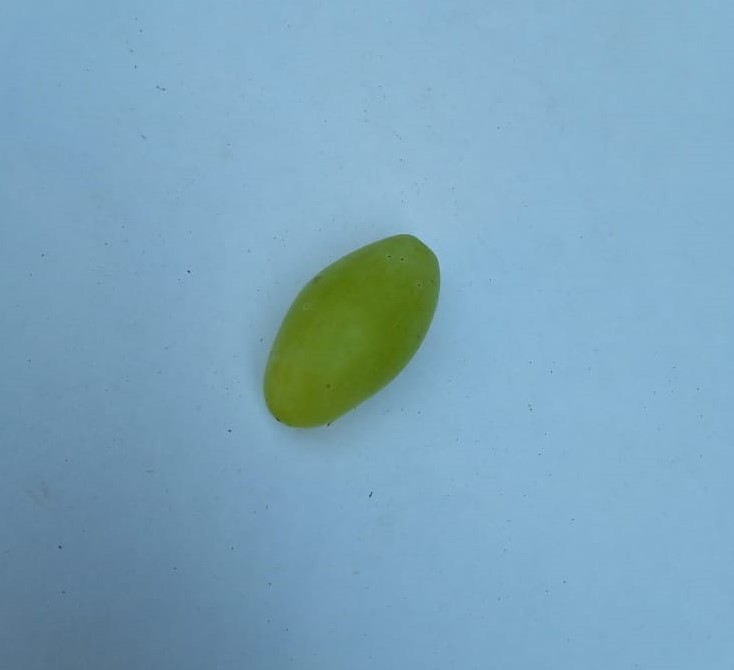
Fruit: grape
Condition: fresh